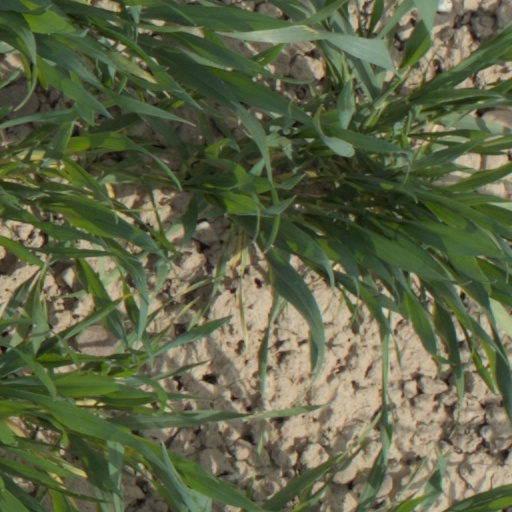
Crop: wheat